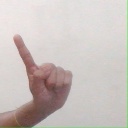
अक्षर: ए